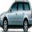
Label: automobile